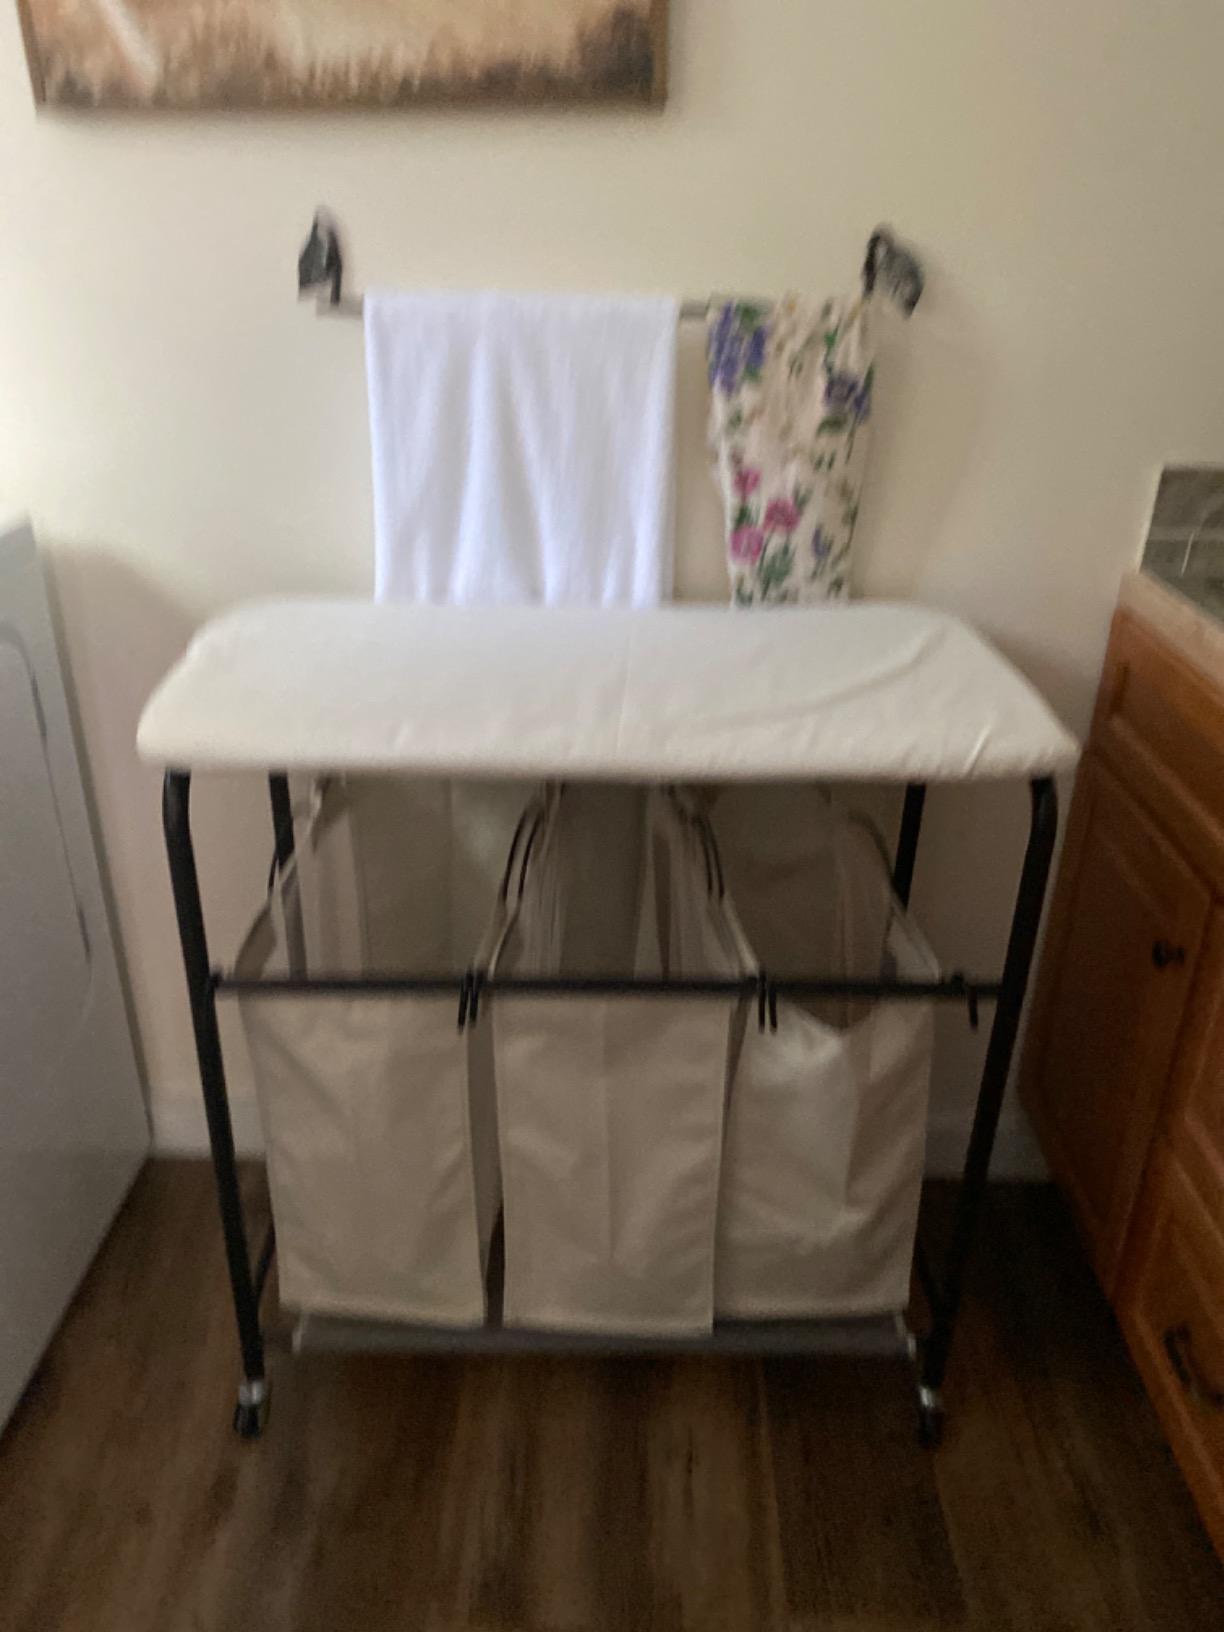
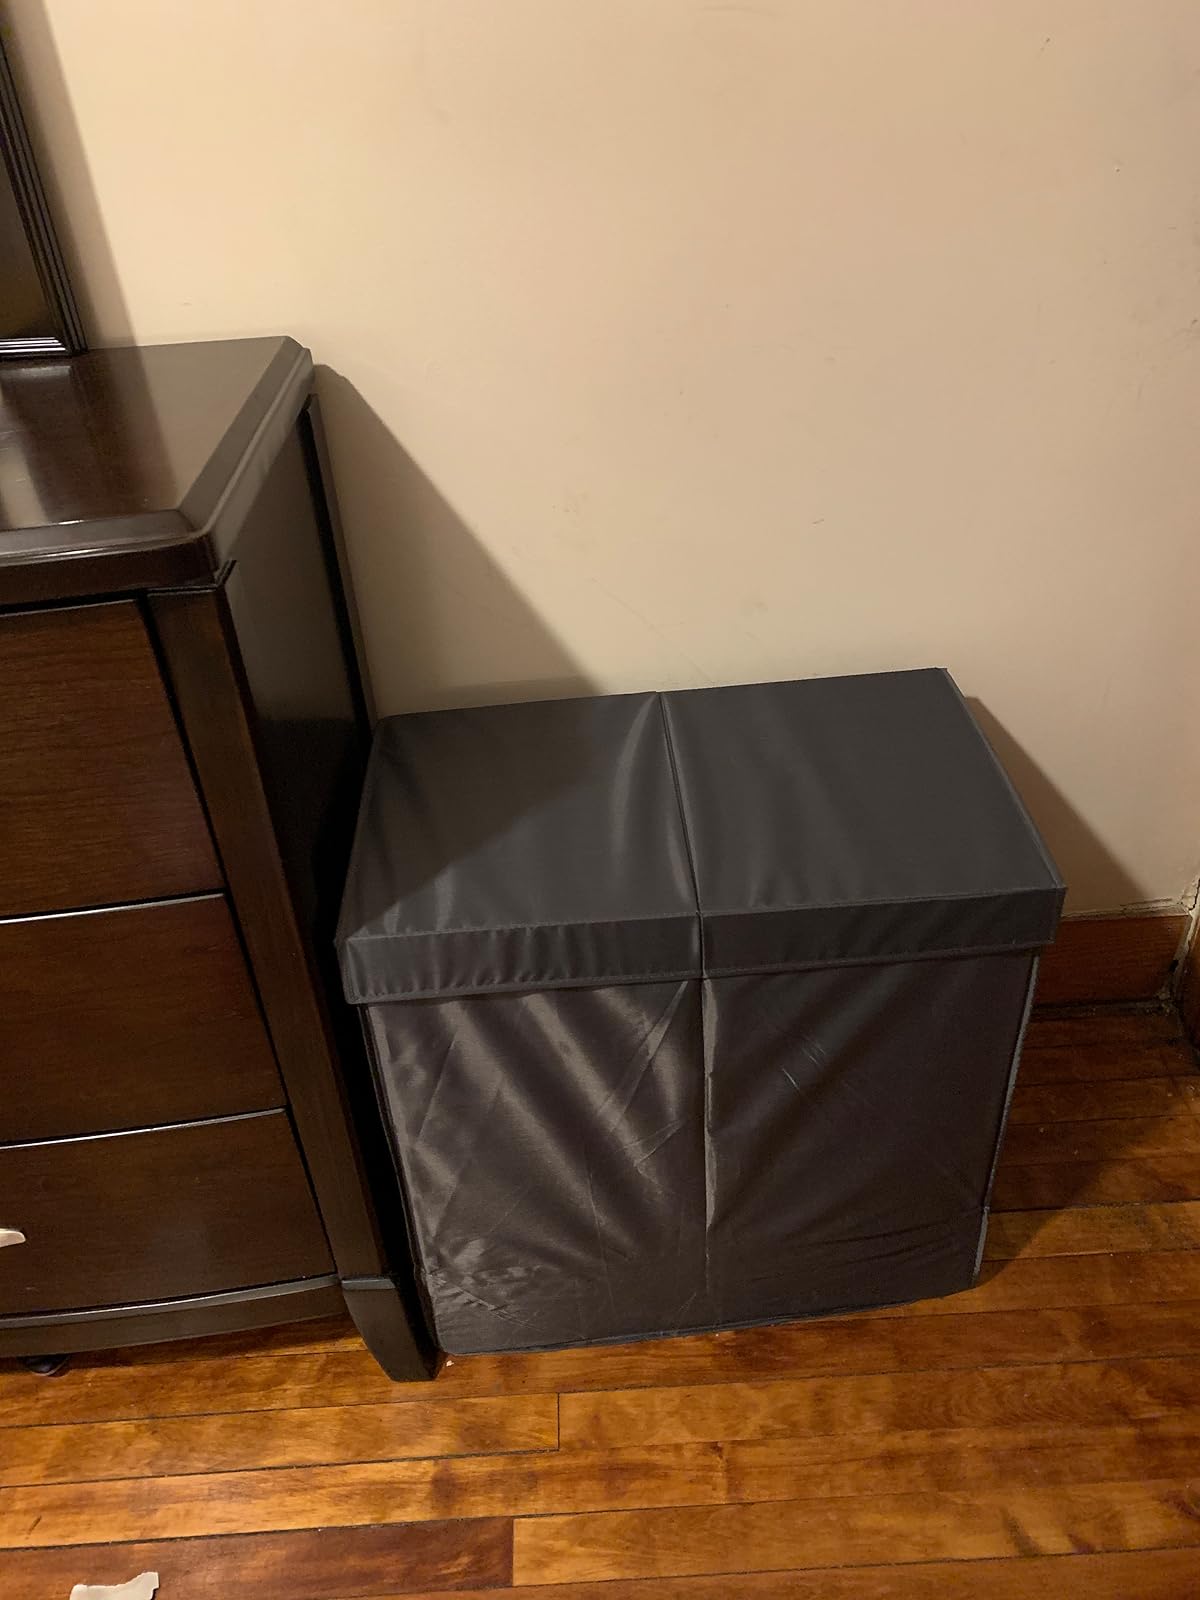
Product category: items_hamper
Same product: no